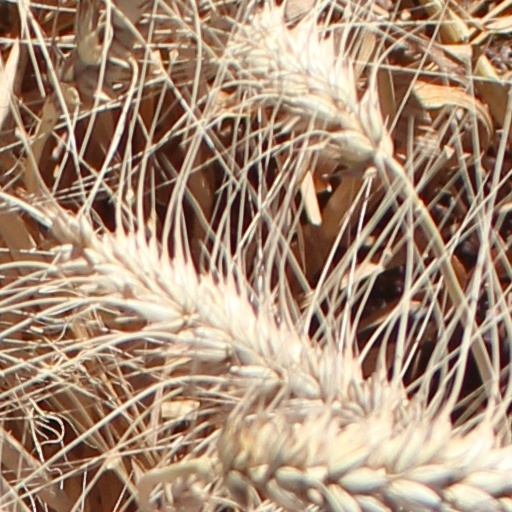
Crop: wheat